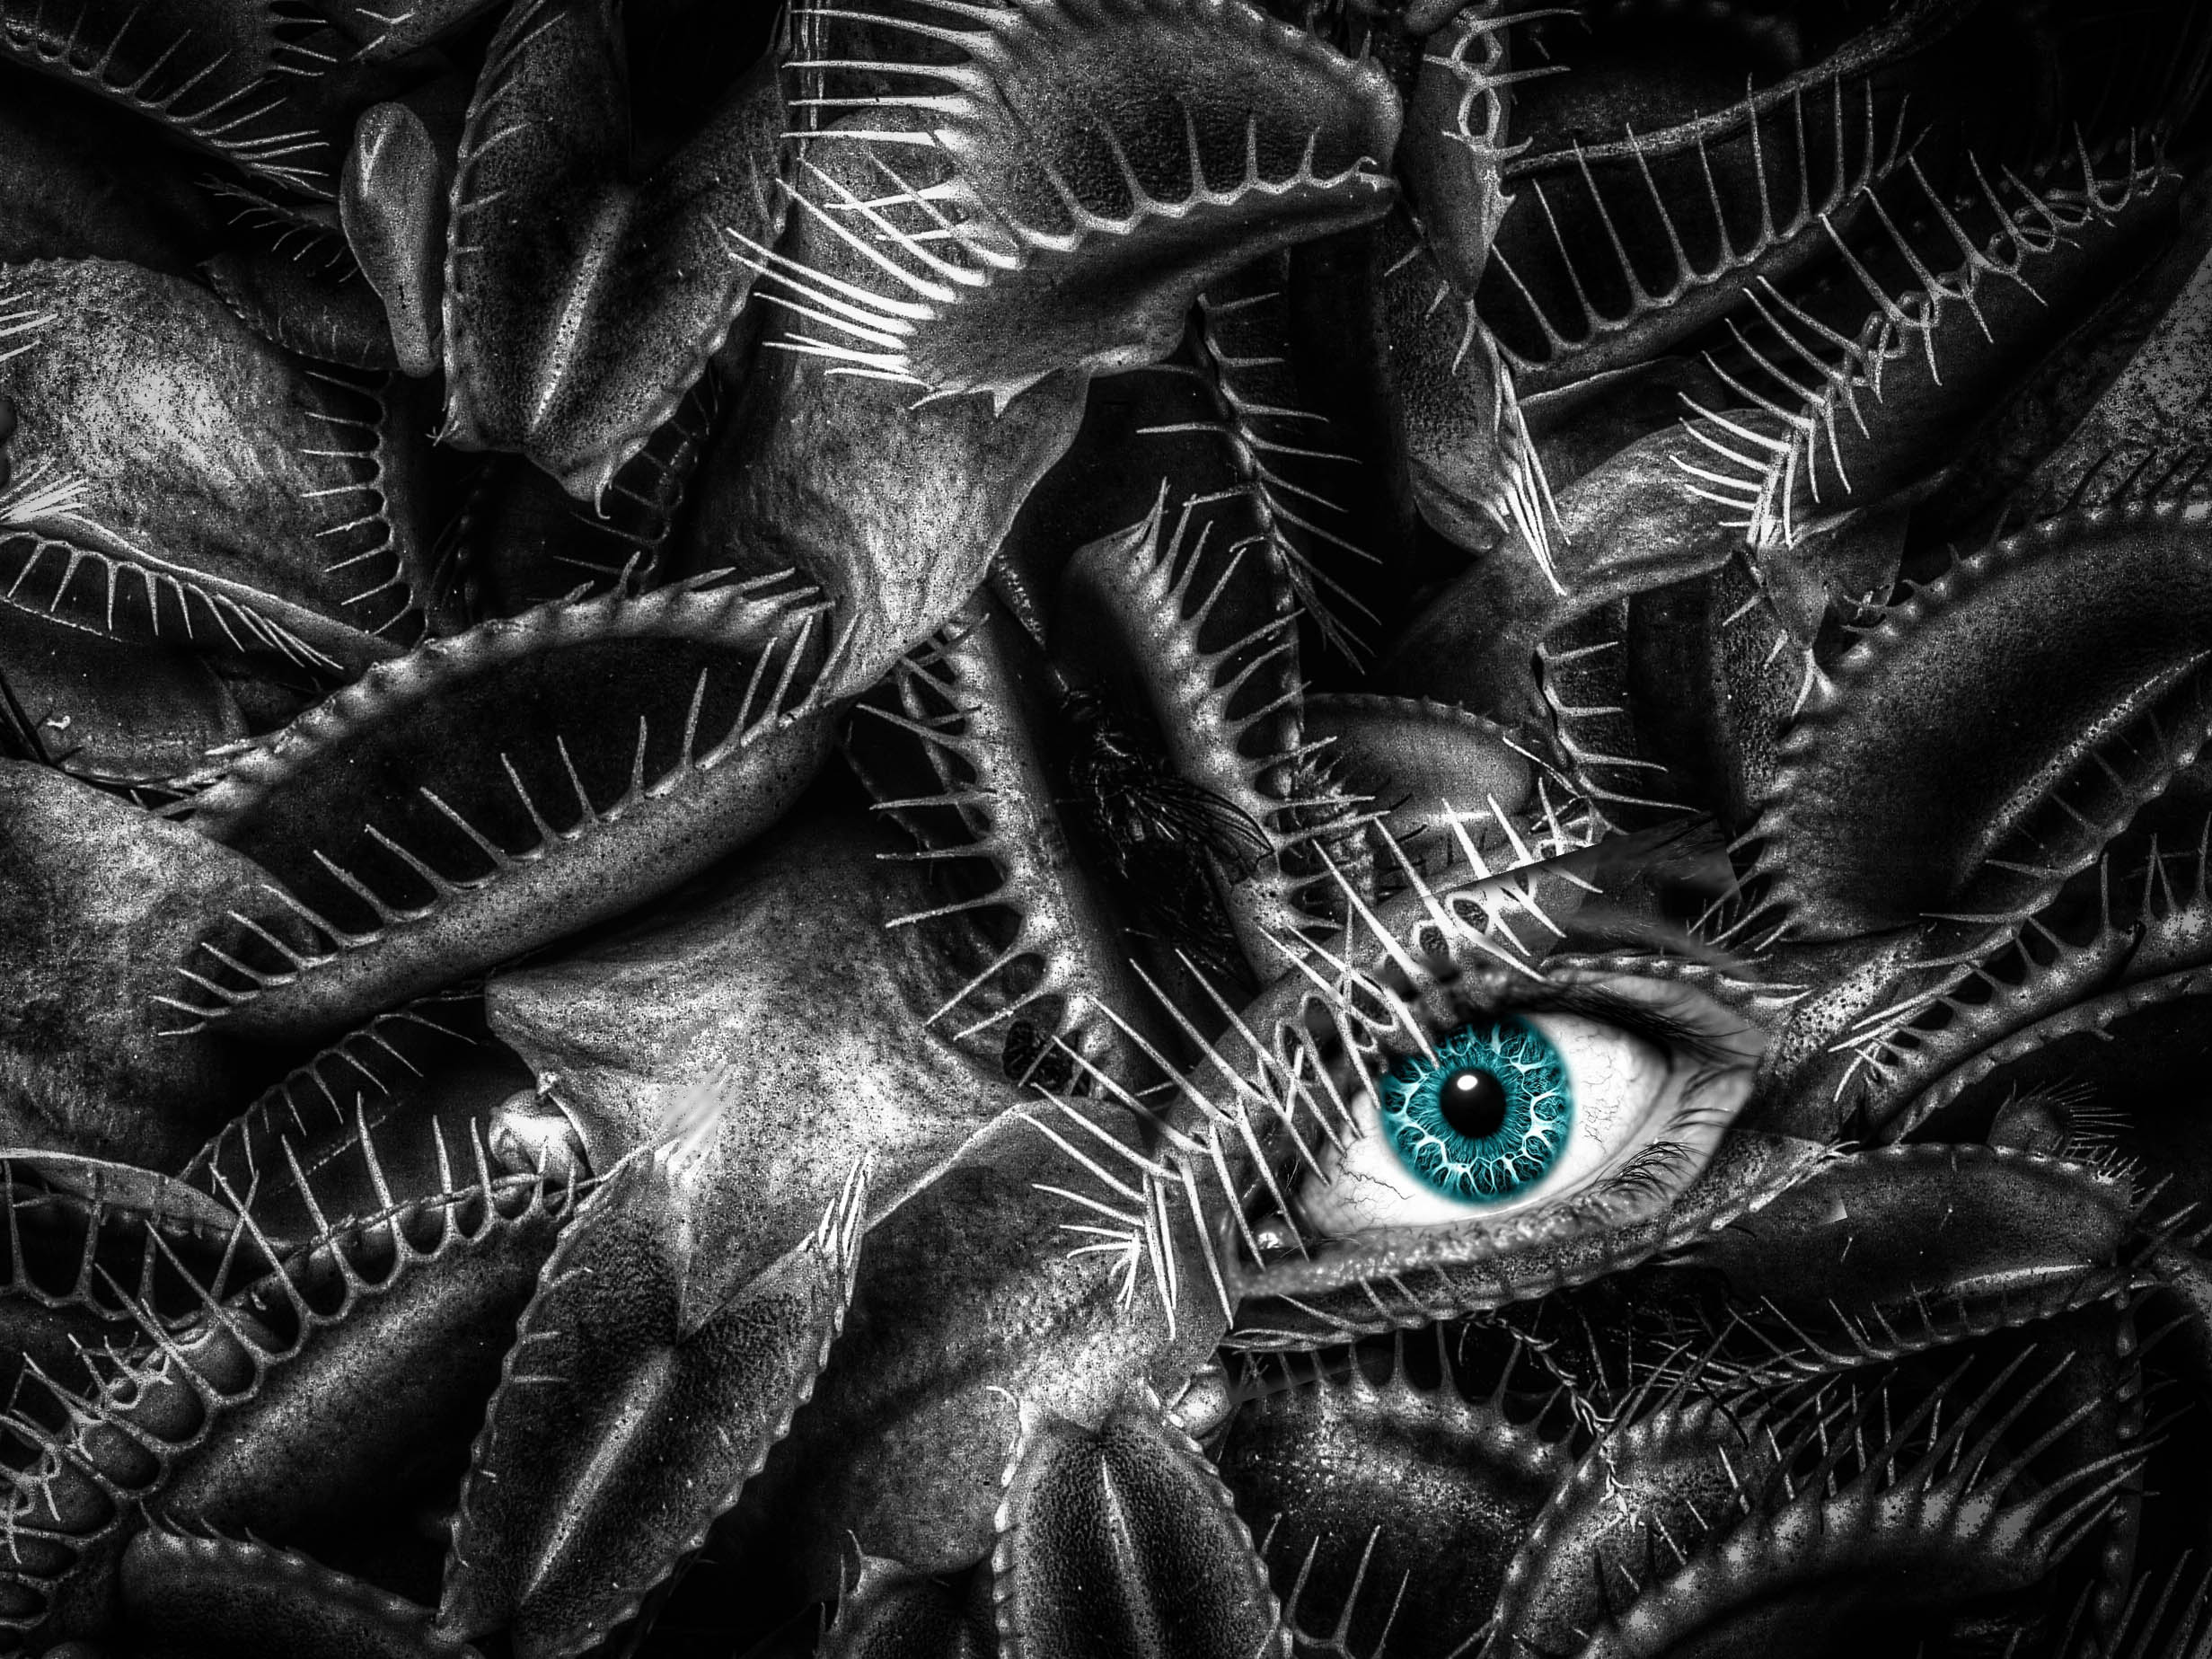
wing, black and white, black, monochrome, close up, symmetry, macro photography, monochrome photography, fractal art